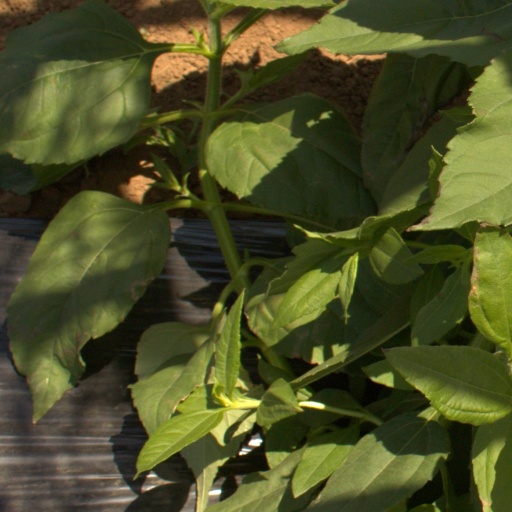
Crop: Jerusalem artichoke